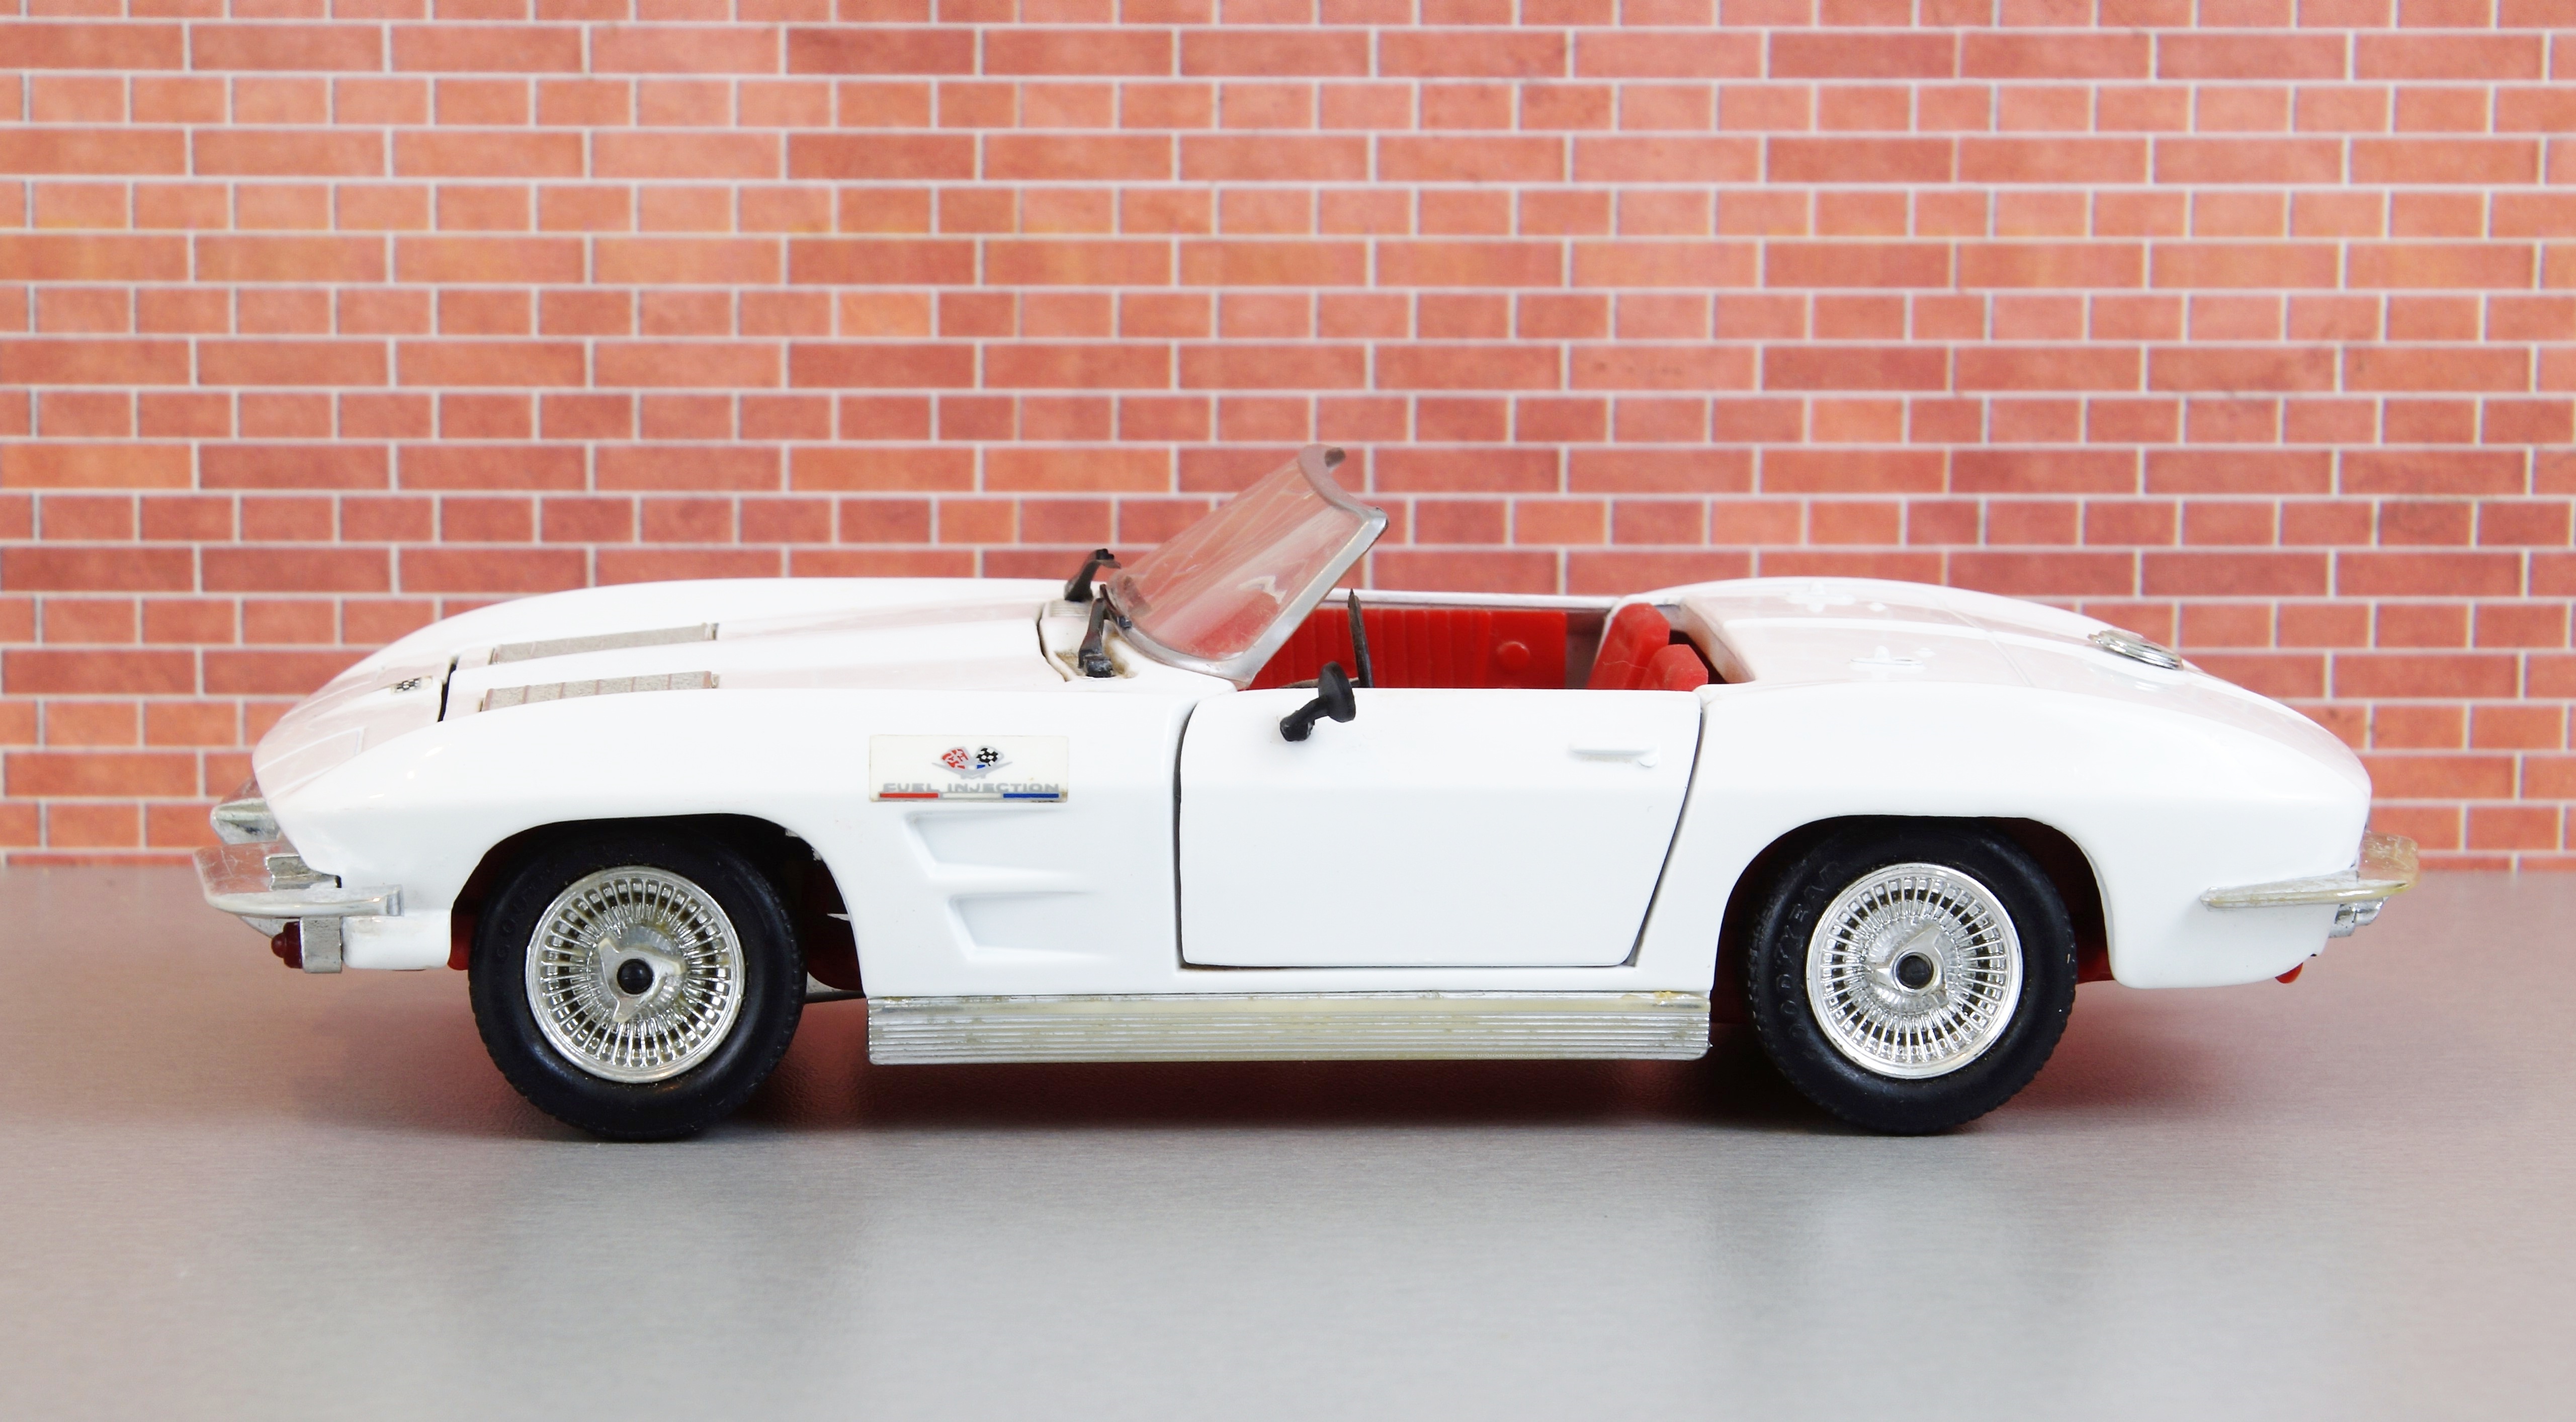
car, old, model, vehicle, usa, america, auto, automotive, sports car, muscle car, race car, oldtimer, classic, chevrolet, convertible, diorama, corvette, mercedes benz, toy car, antique car, model car, land vehicle, automobile make, automotive exterior, compact car, automotive design, luxury vehicle, performance car, mercedes benz 190sl, corvette stingray